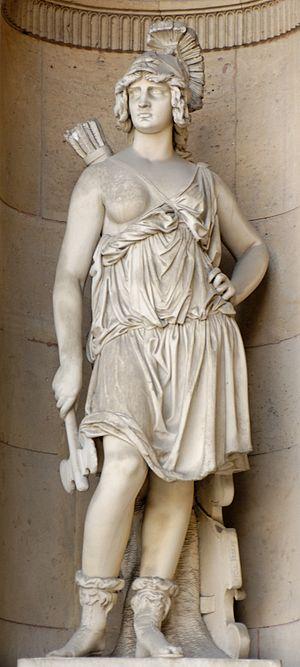
Penthésilée (1862), œuvre de Gabriel-Vital Dubray (1813-1892). Façade Est de la cour Carrée du palais du Louvre.
Dans la mythologie grecque, les Amazones sont un peuple de femmes guerrières que la tradition situe sur les rives de la mer Noire, certains historiens les plaçant plus précisément sur les bords du Pont-Euxin dans le nord de l'Asie Mineure actuelle, et d'autres dans l’extrême ouest de la Libye.
Vital Gabriel Dubray, dit Vital-Dubray, né le 27 février 1813 à Paris et mort dans la même ville le 1ᵉʳ octobre 1892, est un sculpteur français.